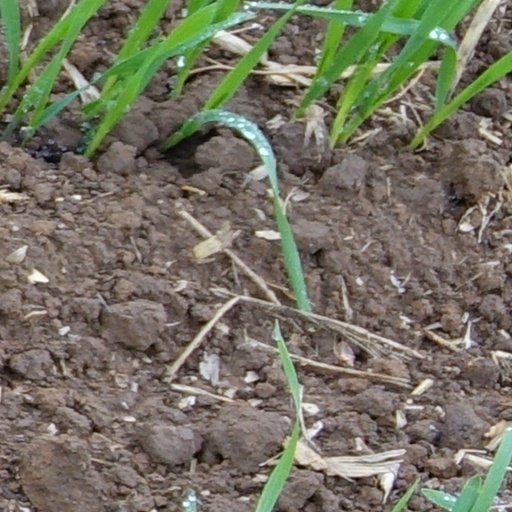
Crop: wheat